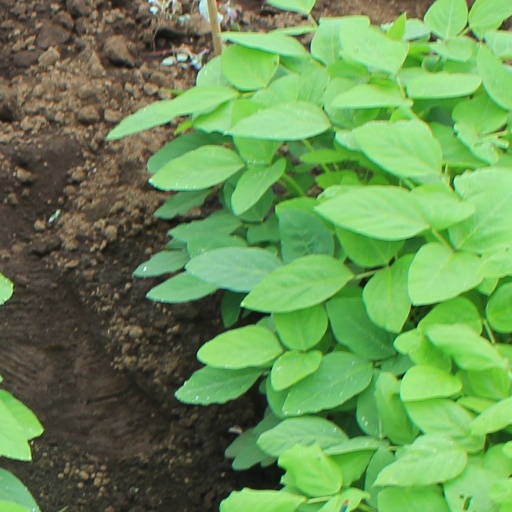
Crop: soybean